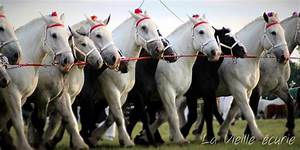
Label: horse